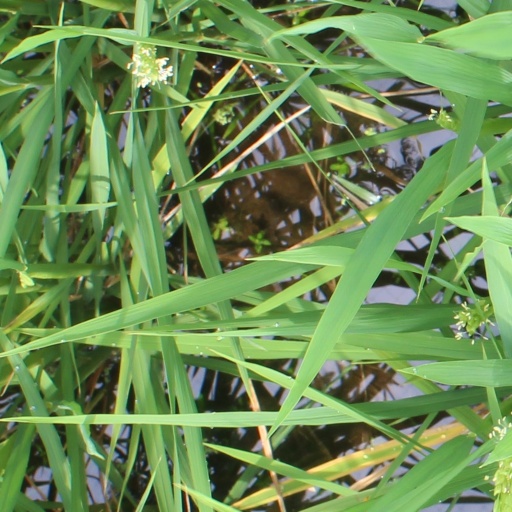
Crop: rice